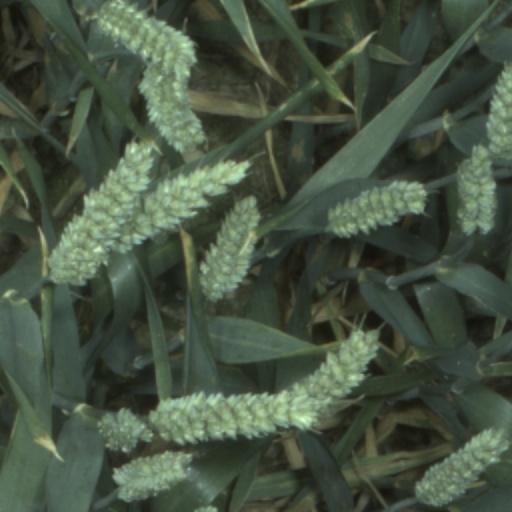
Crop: wheat